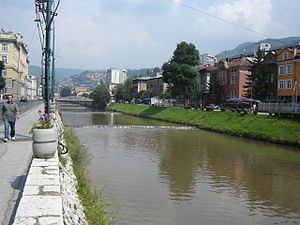
Miljacka
Miljacka i Sarajevo
Miljacka er en flod i Bosnien-Hercegovina. Den er mest kendt for at være floden som render gennem Sarajevo, og er nært knyttet til byen.